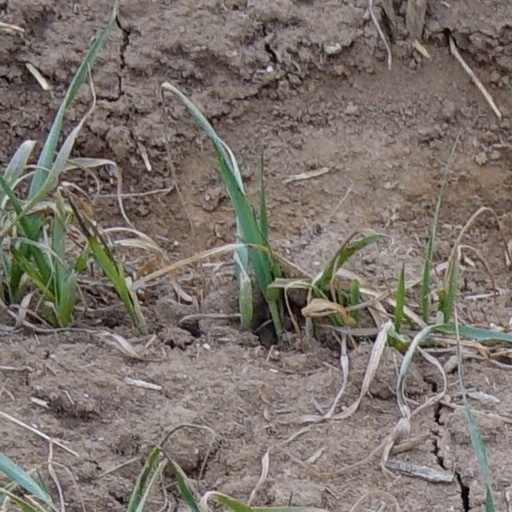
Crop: wheat